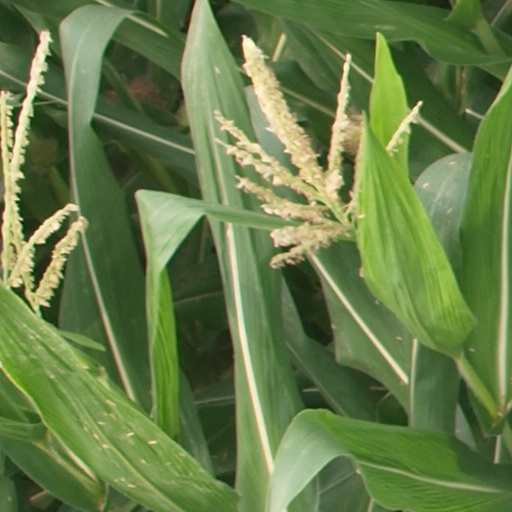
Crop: maize; corn